Petrinja

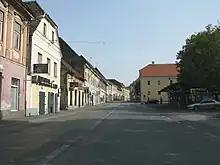
Old street in Petrinja, 2011

Petrinja was part of Napoleon's Illyria from 1809 till 1813 when the town became a significant trade and traffic center. In the same period, the French army planted the linden trees that stand to this day.